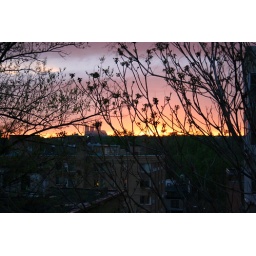
A view from my window in the house